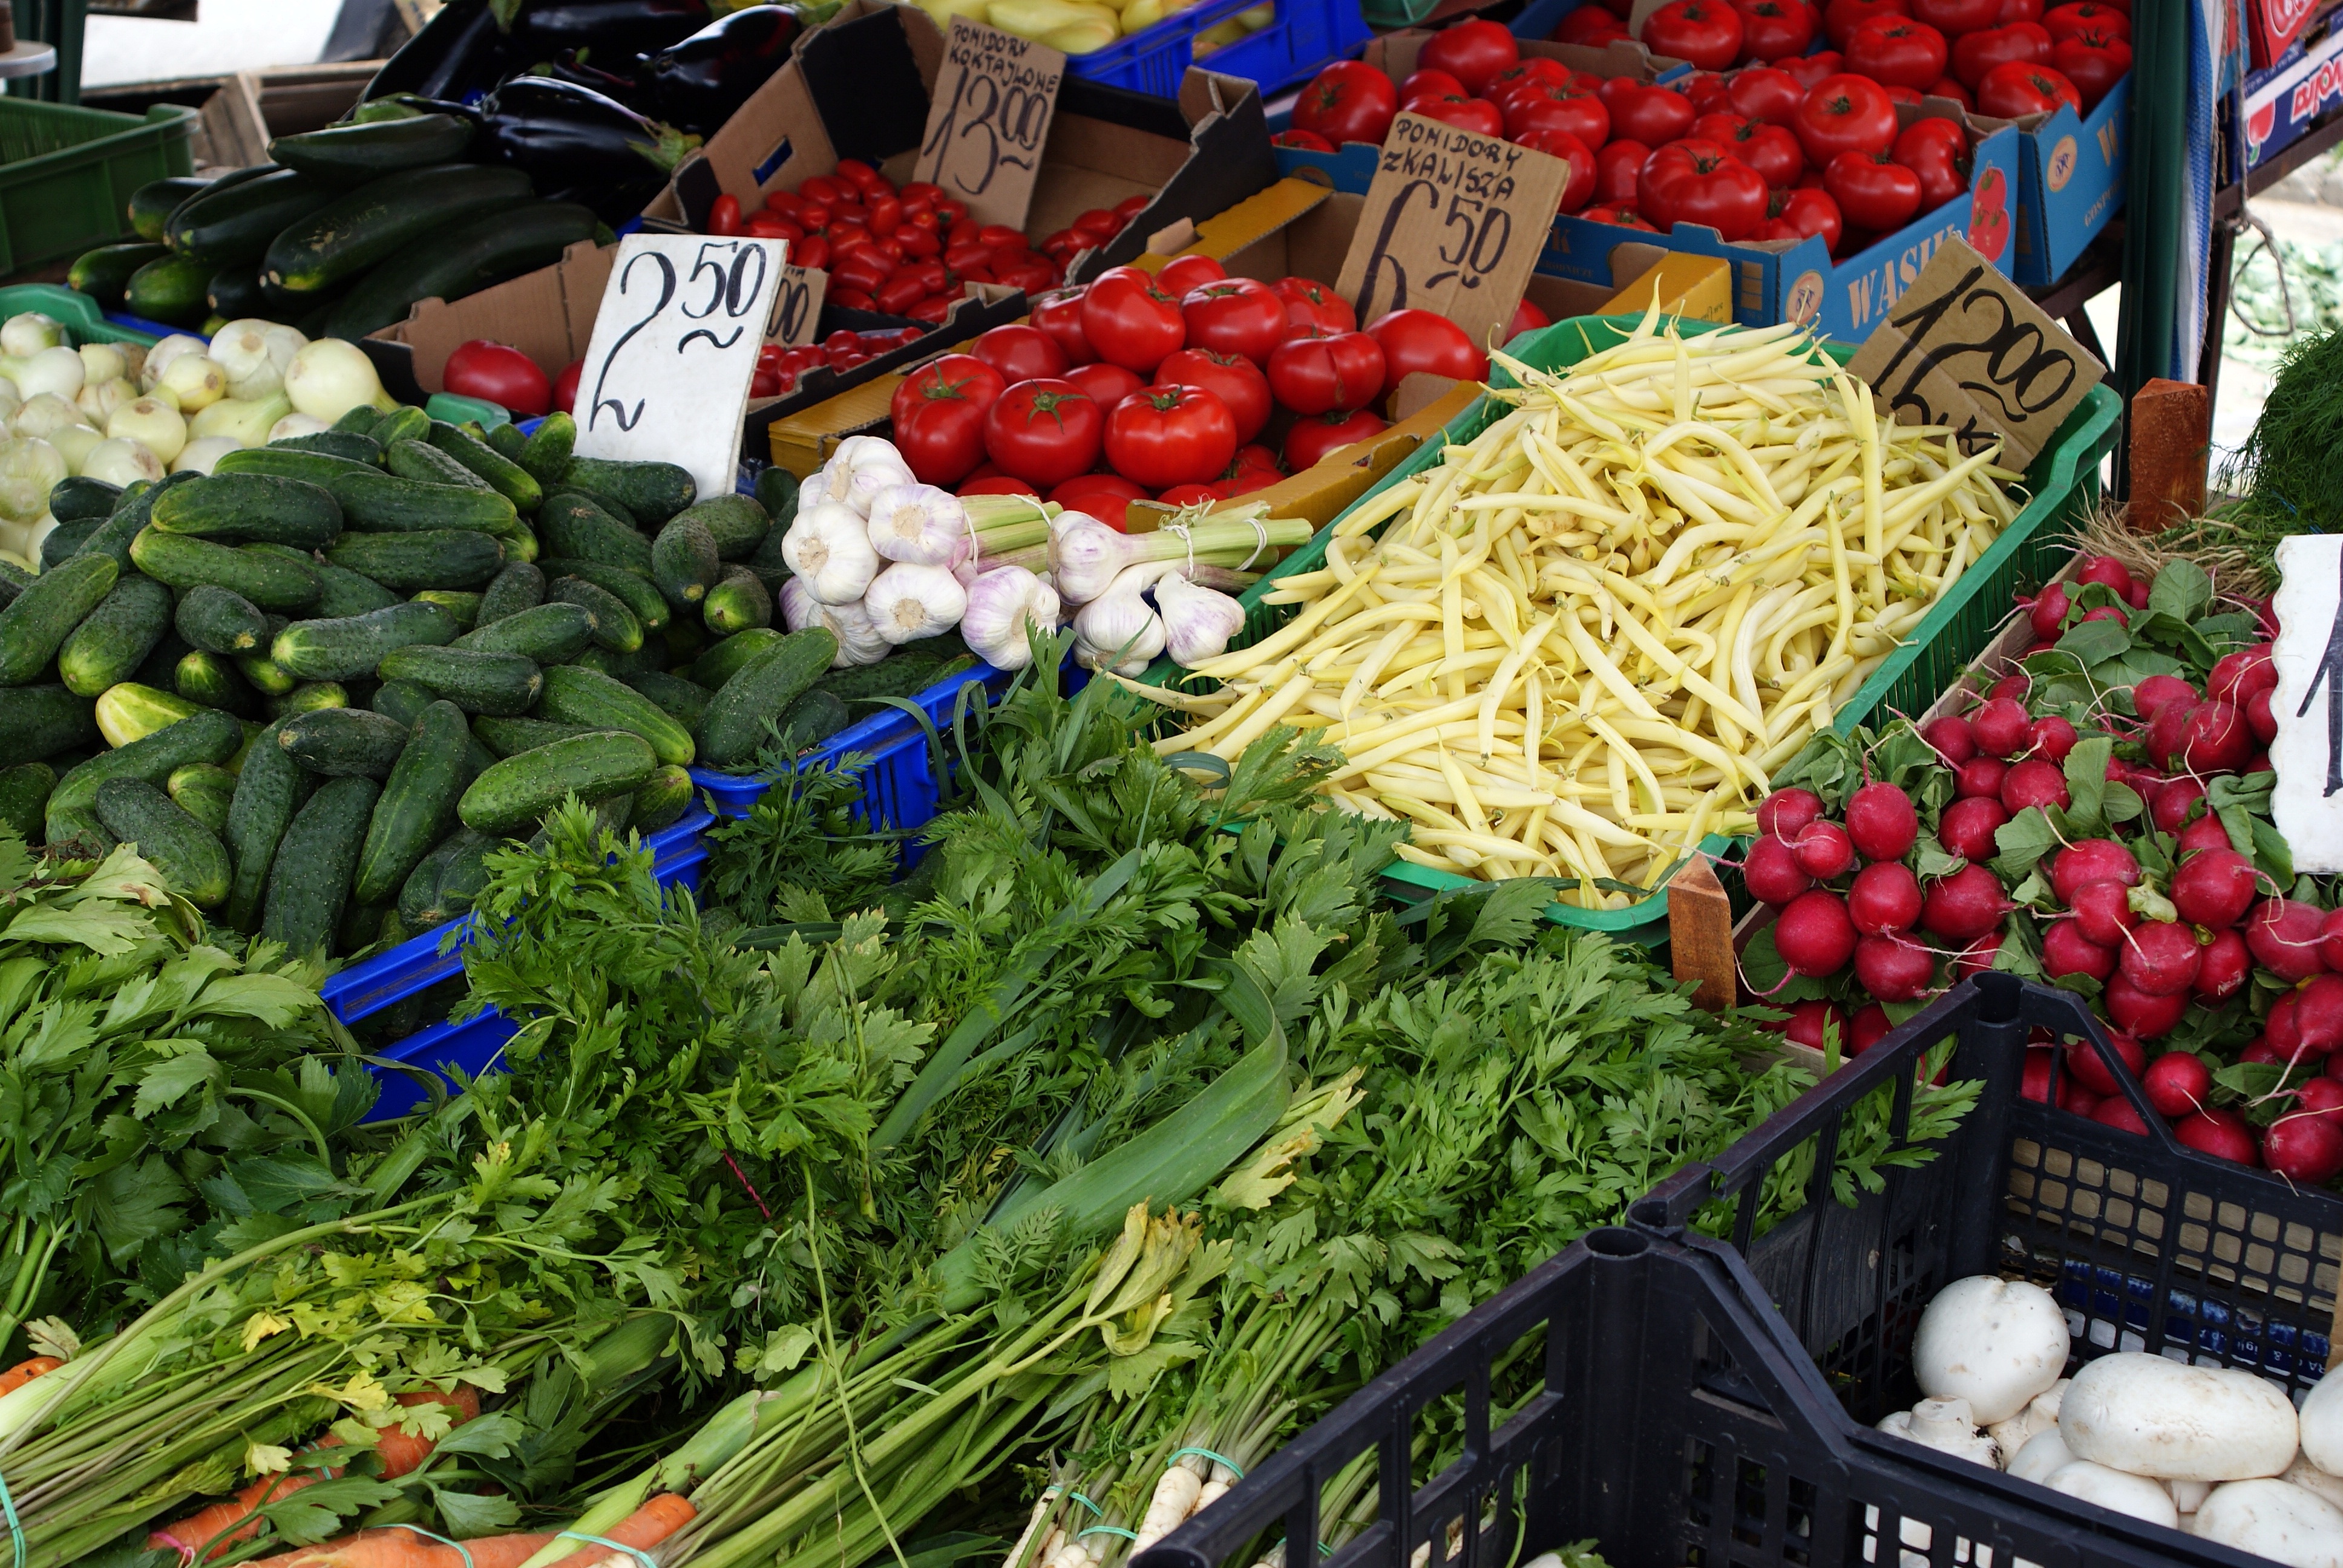
flower, city, meal, food, vendor, garlic, produce, vegetable, bazaar, market, marketplace, onion, carrot, public space, radish, vegetables, mushrooms, tomatoes, floristry, booth, agaricus, cucumbers, prices, local food, green beans, human settlement, greengrocer